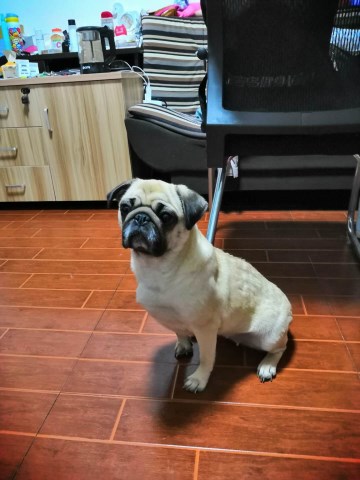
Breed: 798-n000130-pug